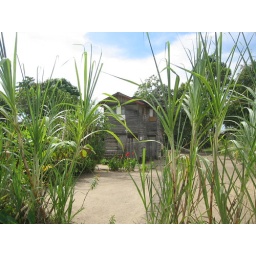
An old wooden house in a Paramaribo suburb